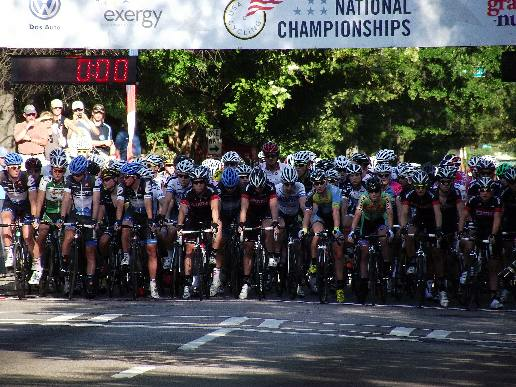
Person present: Yes